David Myatt

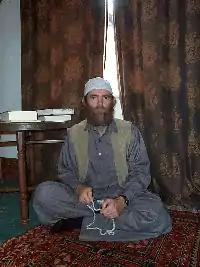
Abdul-Aziz ibn Myatt after his conversion to Islam in 1998, wearing a thawb and a taqiyah

David Wulstan Myatt (born 1950), also known by the pseudonym Abdulaziz ibn Myatt al-Qari, is a British writer, religious leader, far-right and former Islamist militant, most notable for allegedly being the political and religious leader of the White nationalist theistic Satanist organization Order of Nine Angles (ONA) from 1974 onwards. He is also the founder of Numinous Way. He is a former Muslim.